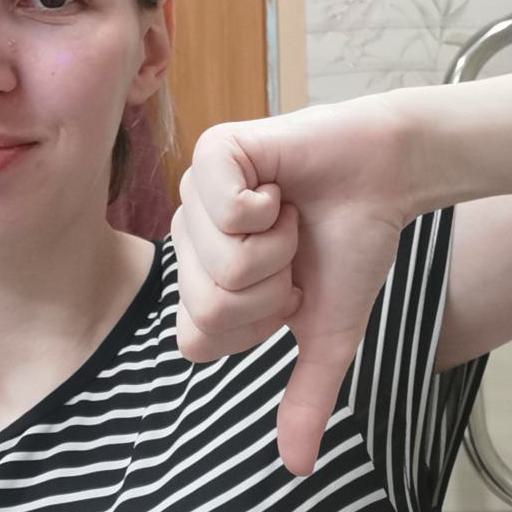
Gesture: dislike